Cleveland County, North Carolina

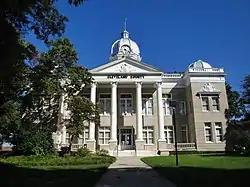
Former Cleveland County Courthouse in Shelby

The county was formed in 1841 from parts of Lincoln and Rutherford counties. It was named for Benjamin Cleveland, a colonel in the American Revolutionary War, who took part in Patriot victory at the Battle of King's Mountain. From 1841 to 1887 "Cleaveland" was the spelling used; the present spelling was adopted in 1887.